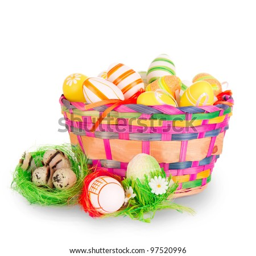
colorful painted easter eggs in a basket